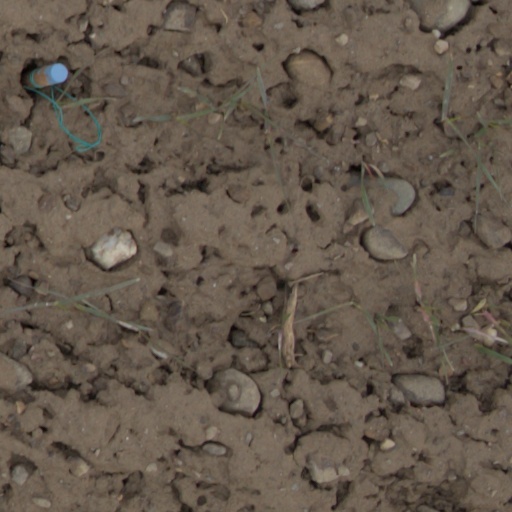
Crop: wheat